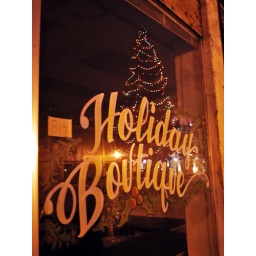
A couple of trees in downtown Redwood City are still wrapped in colored lights. The sign placement was just lucky.(dsc_5914_1)